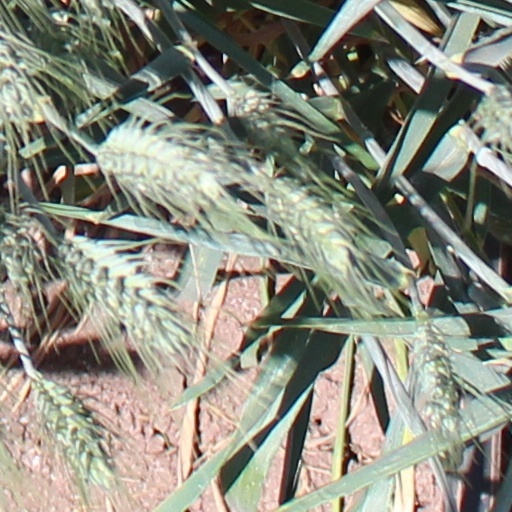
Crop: wheat